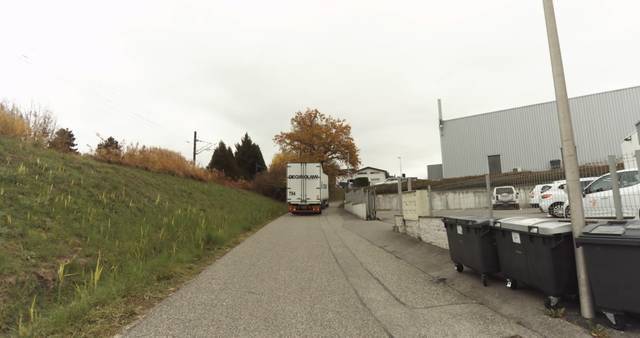
Region: France
Coordinates: 45.944, 6.125